Yoga for women

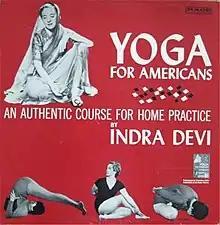
Indra Devi's 1959 "Yoga for Americans" encouraged women to practise at home. On the cover (top left), she wears her characteristic sari.

A pioneer of modern asana-based yoga, Indra Devi (born Eugenie V. Peterson), the Russian pupil of the founder of yoga as exercise, Krishnamacharya, argued that yoga was suitable for well-to-do Indian women: "Yogic exercises since they are non-violent and non-fatiguing are particularly suited to a woman and make her more beautiful."